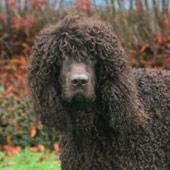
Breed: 219-n000066-Irish_water_spaniel